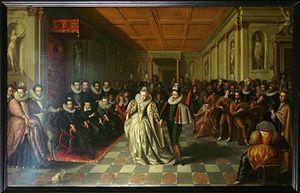
Bal des noces d'Anne, duc de Joyeuse et Marguerite de Vaudémont, le 24 septembre 1581. Peint en 1581-1582.